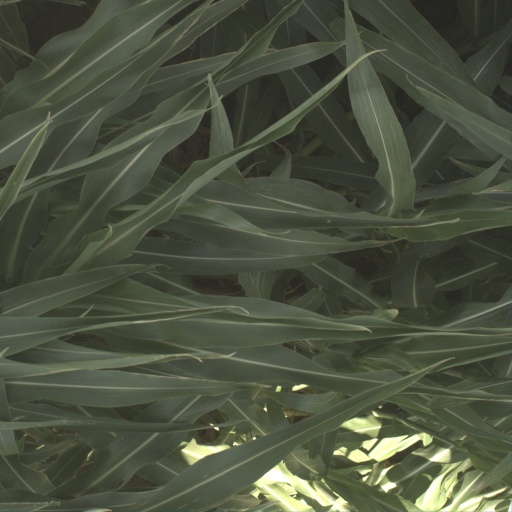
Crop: sorghum